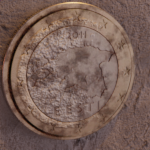
Coin value: 1euro
Country: et
Edition: standard